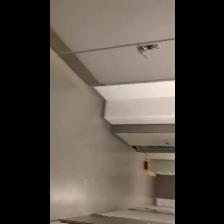
Label: NonHuman